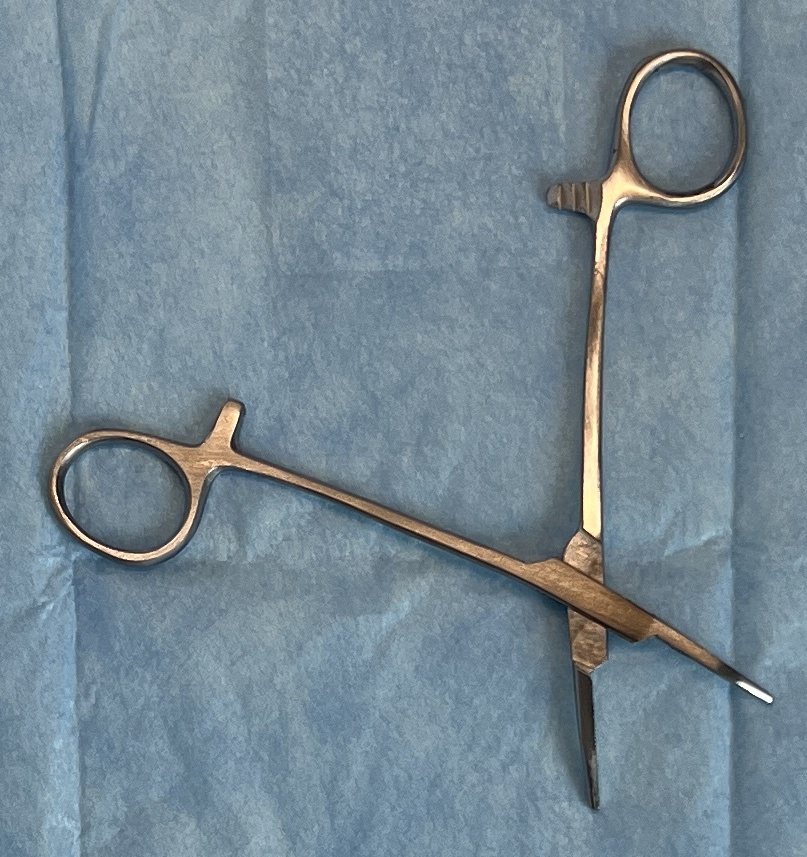
Hinged instrument state: open